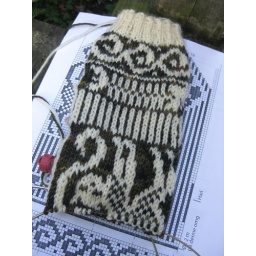
Pattern by Jorid Linvik. Made with Sanguine Gryphon Bugga! in twelve spotted tiger beetle and Dale Falk in Natural.